Tyburn

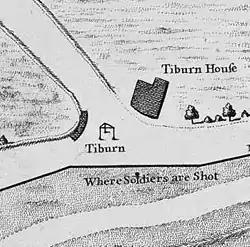
Map of Tyburn gallows and immediate surroundings, from John Rocque's map of London, Westminster and Southwark (1746)

Tyburn was a manor (estate) in London, Middlesex, England, one of two which were served by the parish of Marylebone. Tyburn took its name from the Tyburn Brook, a tributary of the River Westbourne. The name Tyburn, from Teo Bourne, means 'boundary stream'.